Cavendish College, Cambridge

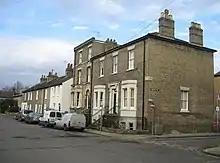
Norwich House, first home of the college

Brereton had suggested the name of Arnold College, after Thomas Arnold who had been his headmaster at Rugby School, but in the end the college was named after William Cavendish, 7th Duke of Devonshire, who was the chancellor of the university and the biggest funder of the new college.